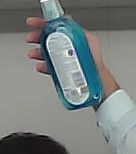
Product: sensodyne_mouthwash